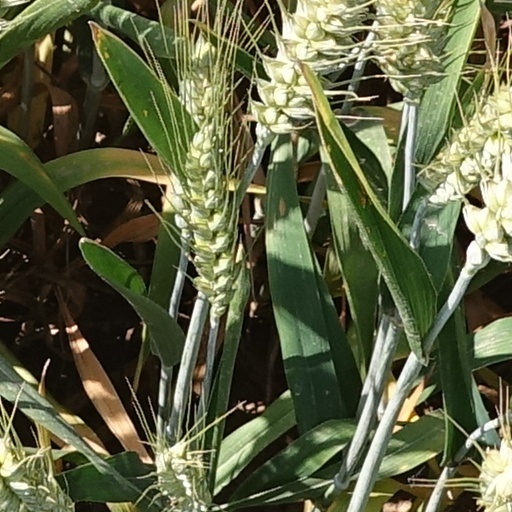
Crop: wheat